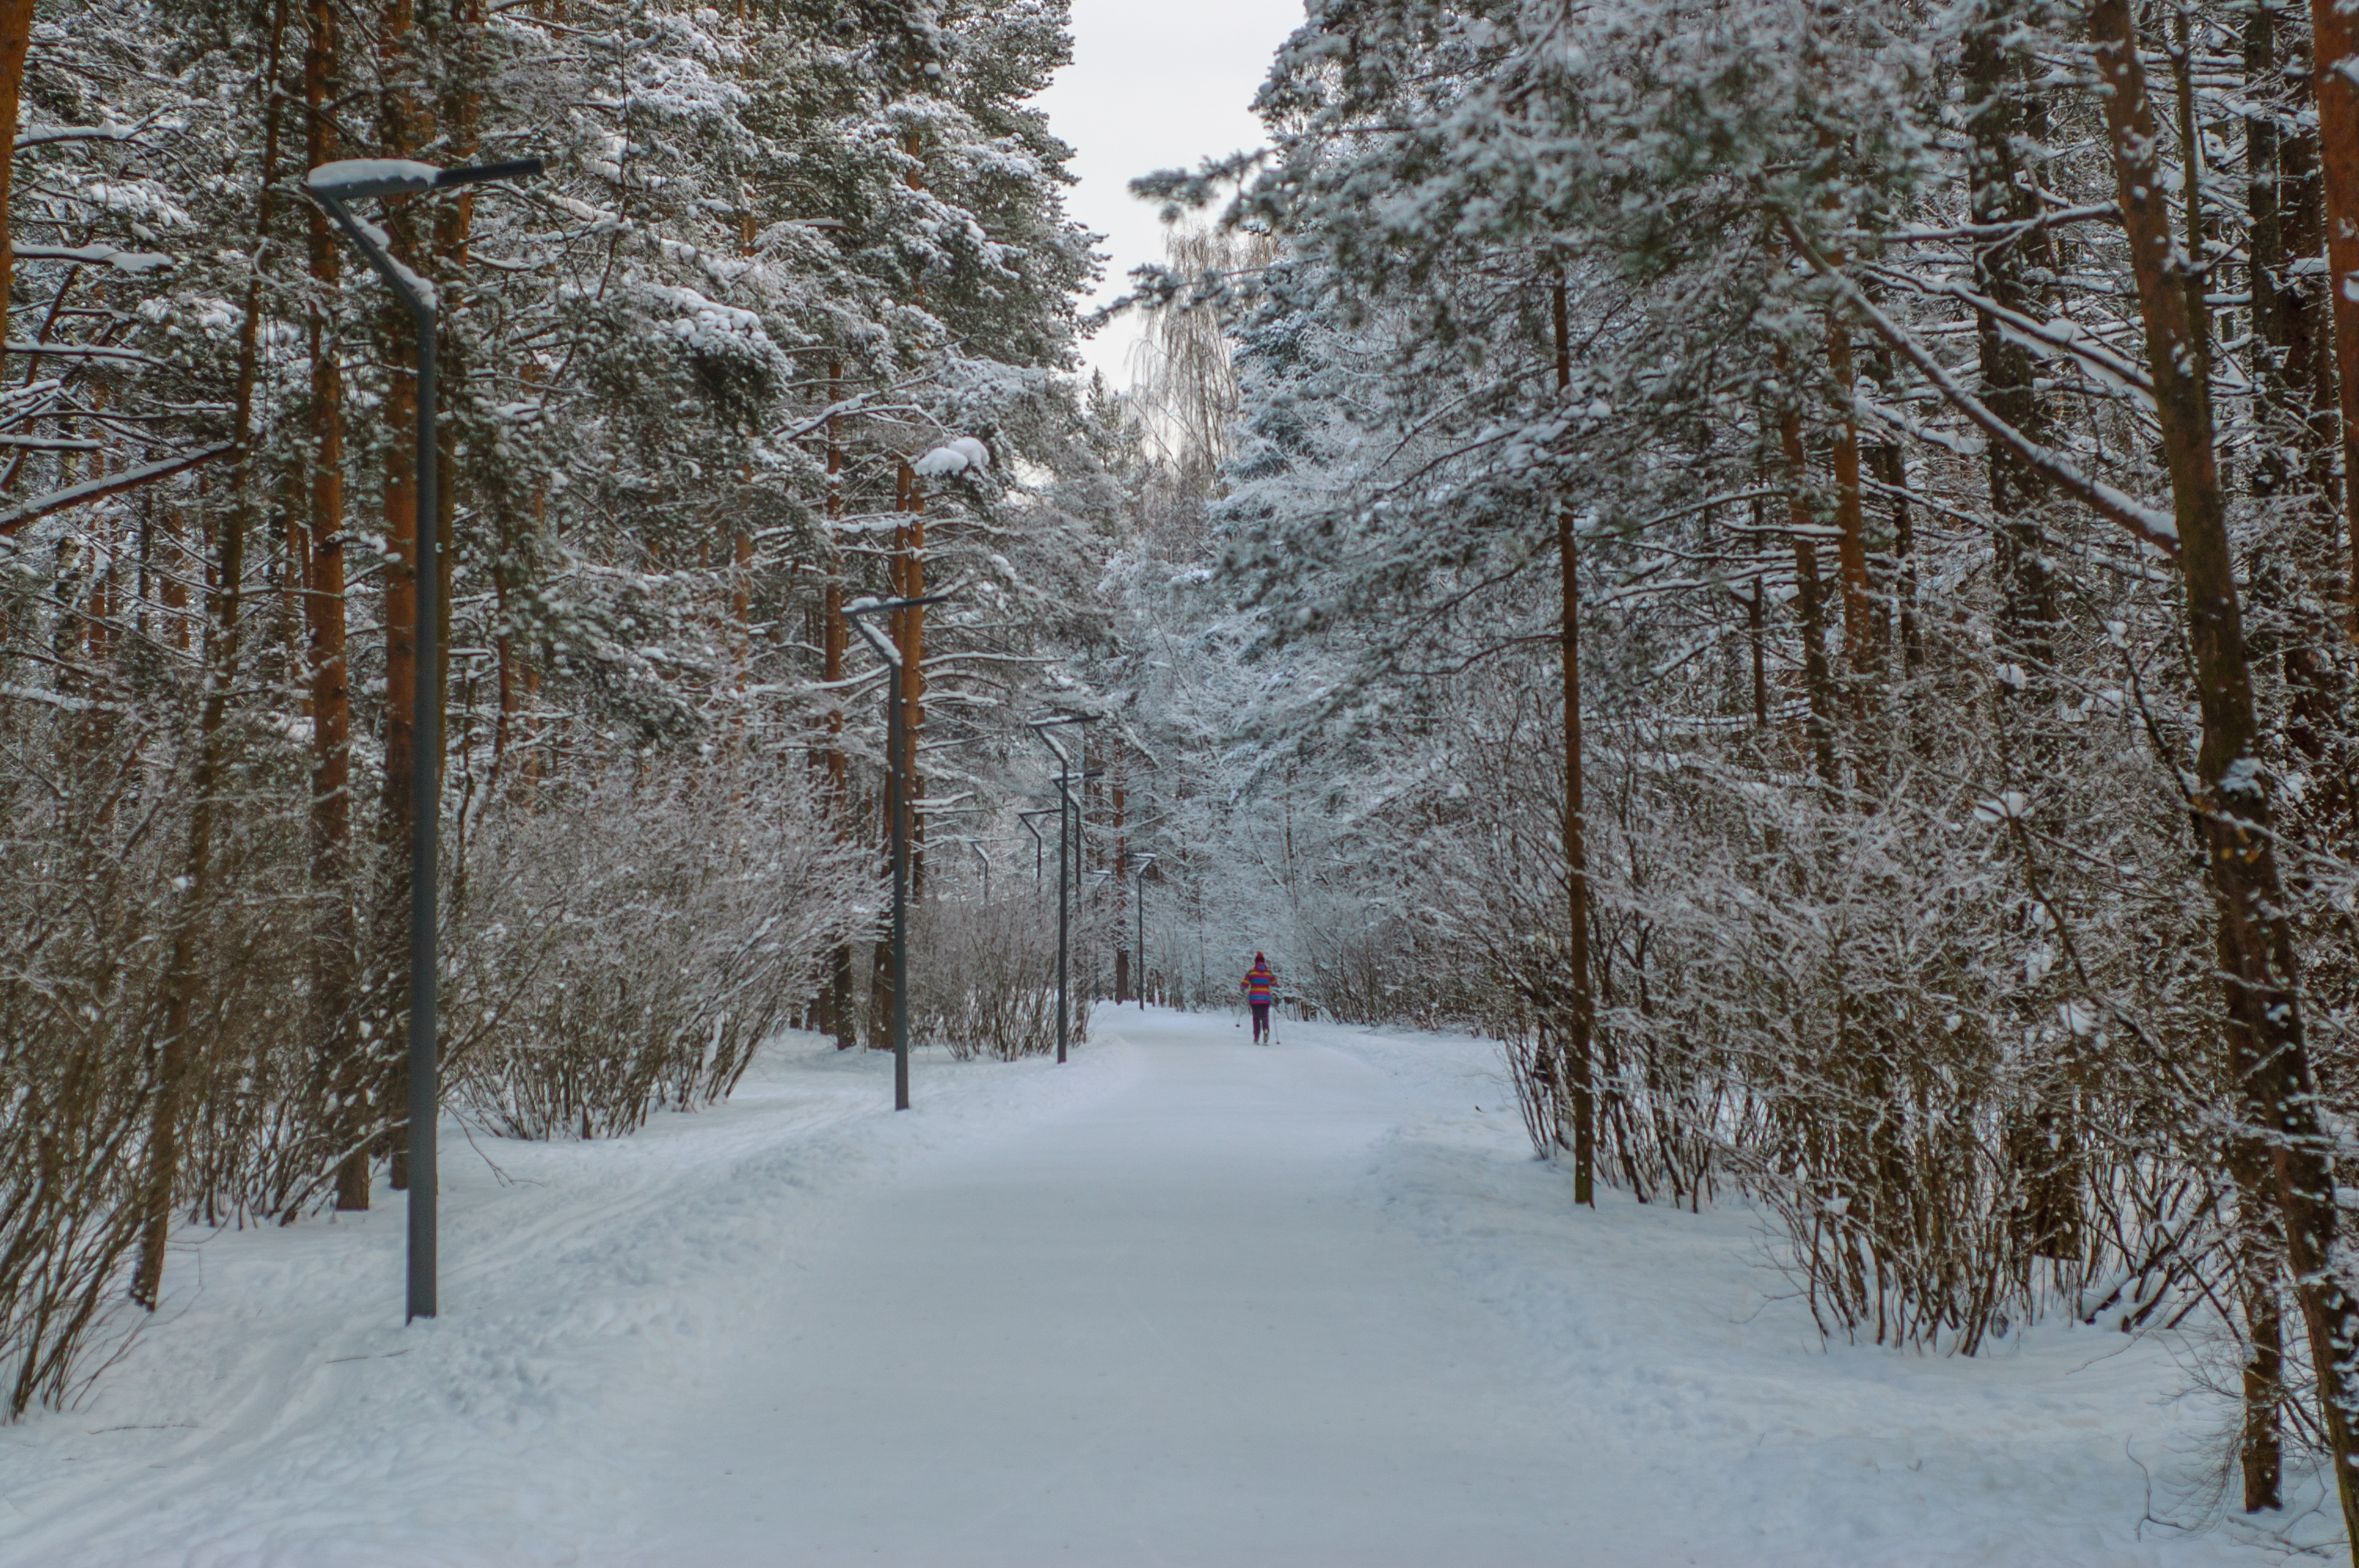
images, plant, snow, natural landscape, wood, tree, trunk, twig, slope, atmospheric phenomenon, thoroughfare, deciduous, freezing, landscape, road, rural area, sky, geological phenomenon, spruce fir forest, frost, evergreen, grove, forest, event, trail, winter, temperate broadleaf and mixed forest, woodland, conifer, precipitation, old growth forest, recreation, path, lane, temperate coniferous forest, nature reserve, Northern hardwood forest, tropical and subtropical coniferous forests, monochrome photography, monochrome, street, fir, winter storm, plant stem, pine family, pine, ice, piste